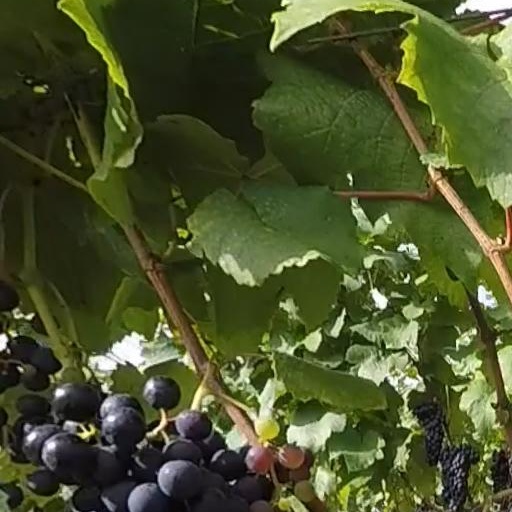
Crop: grape